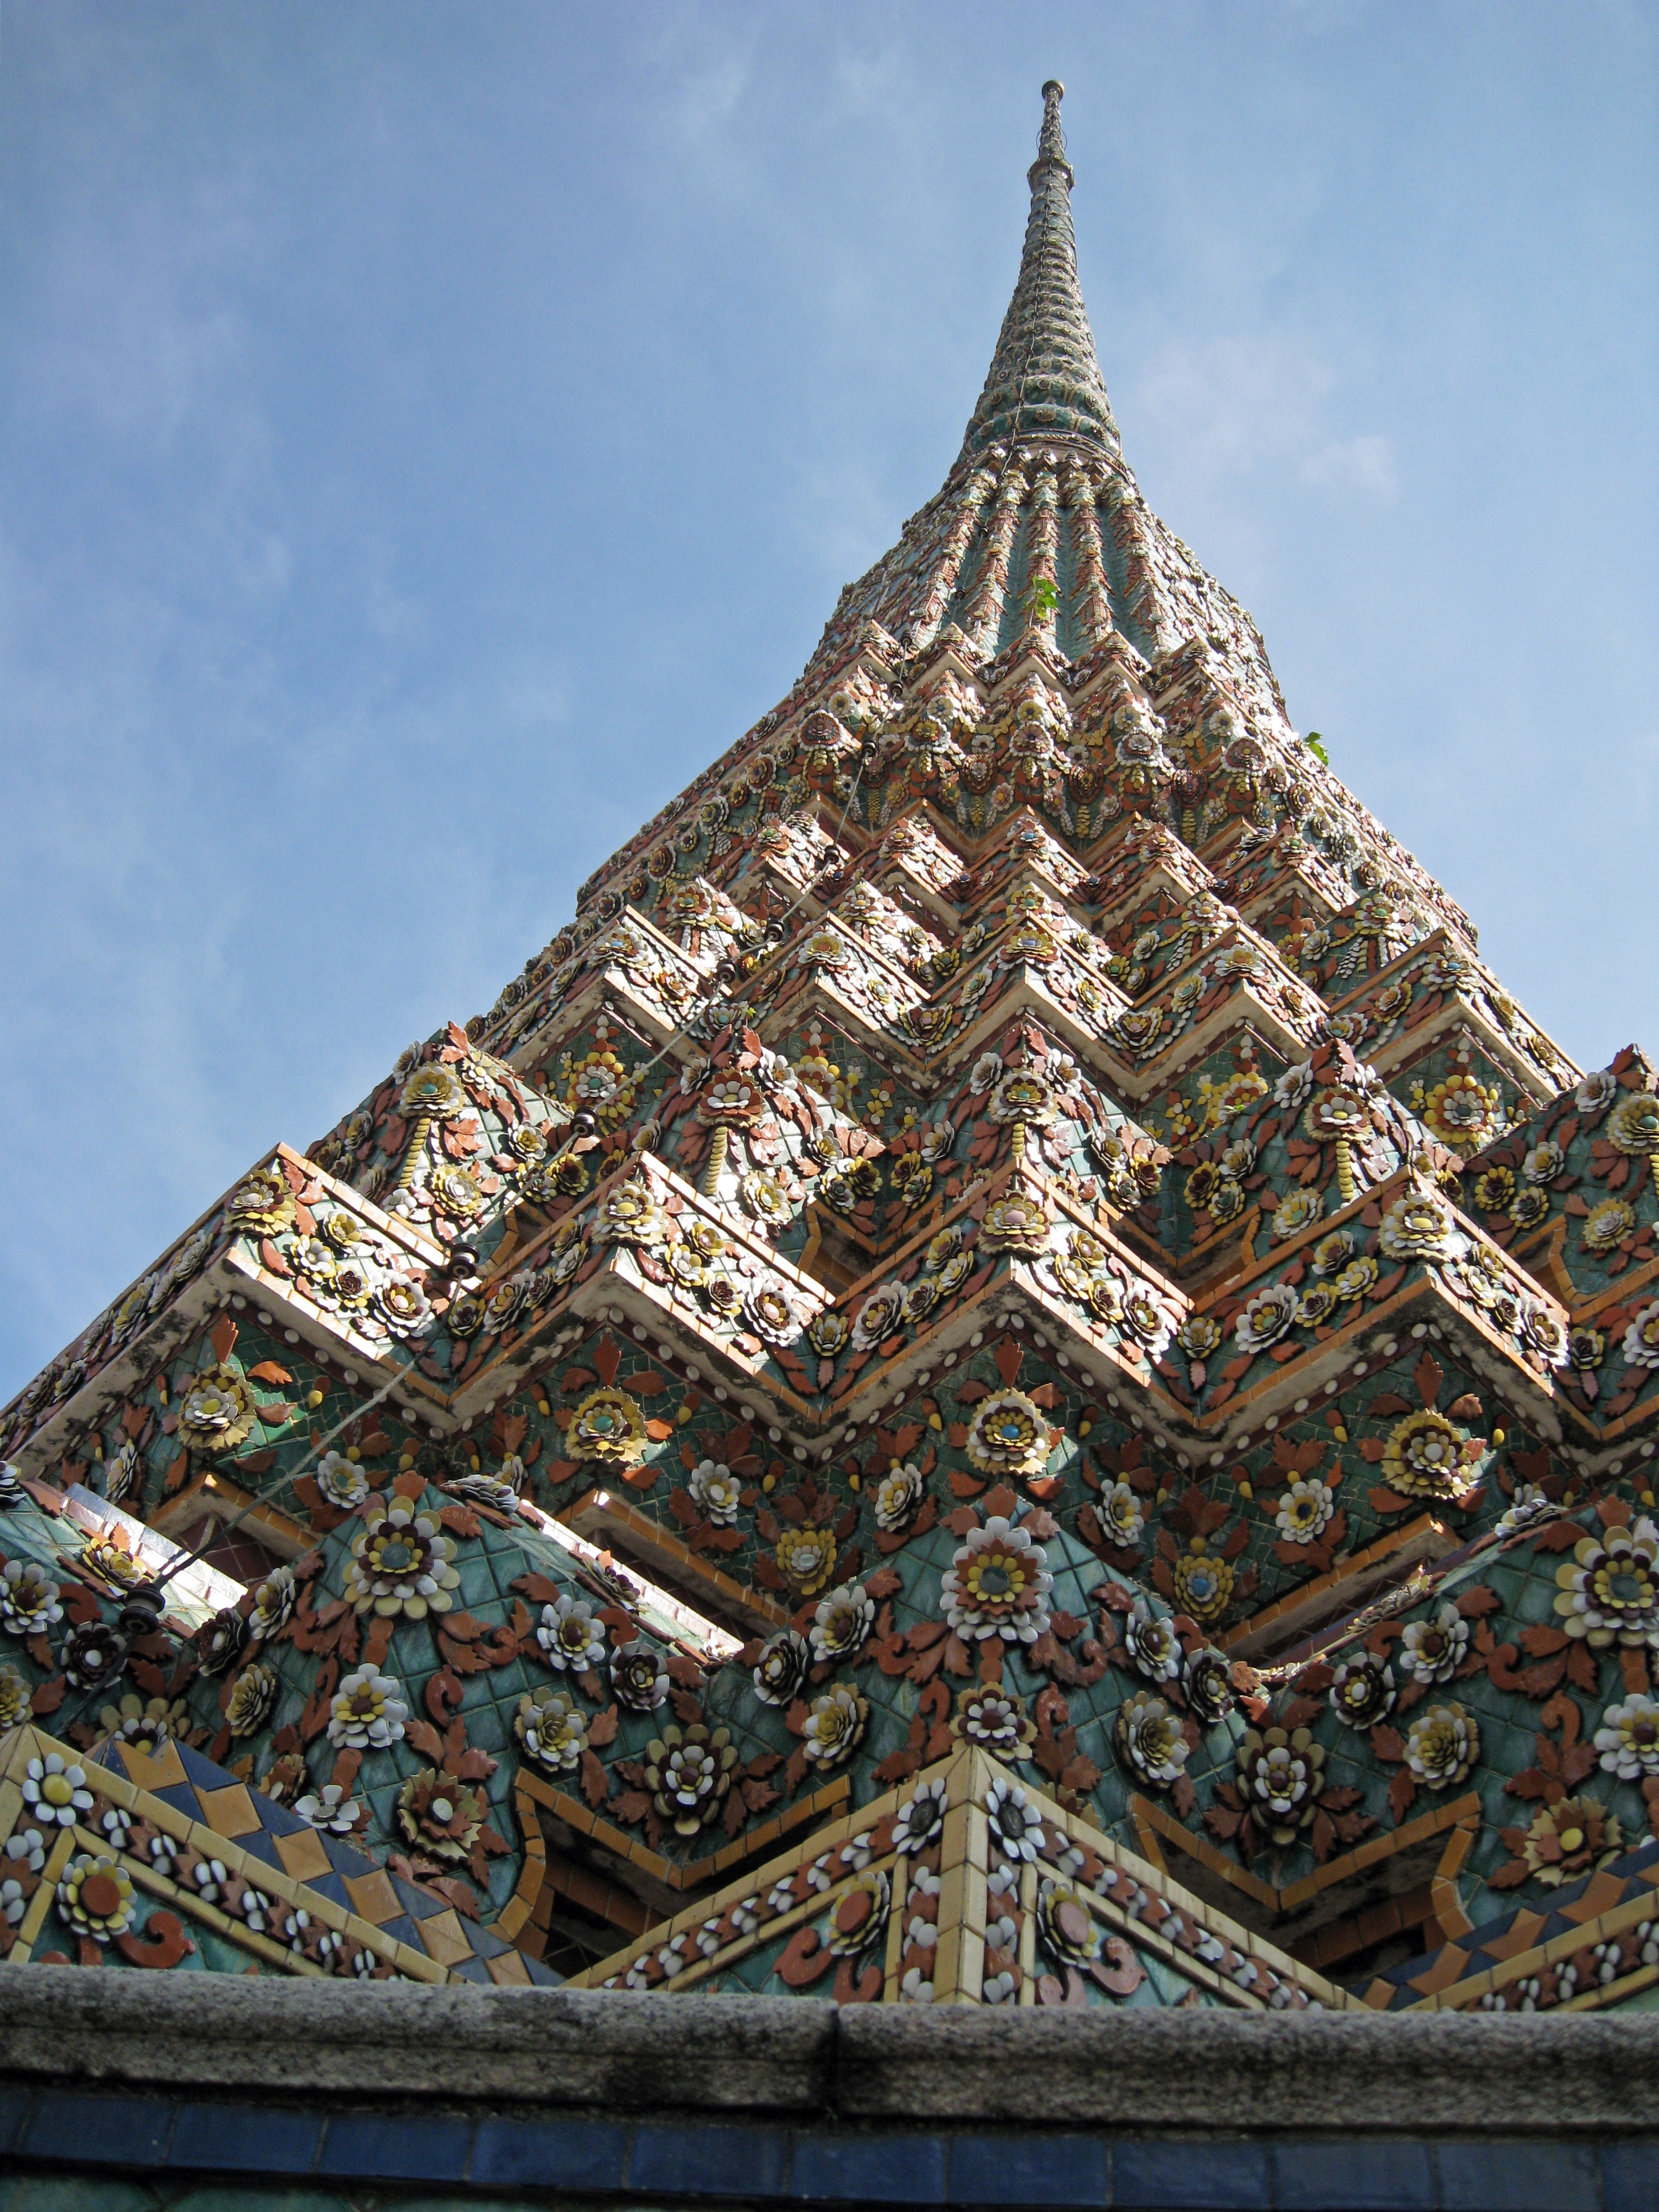
architecture, building, travel, tower, landmark, place of worship, thailand, temple, bangkok, pagoda, wat, archaeological site, hindu temple, historic site